Thompson Twins

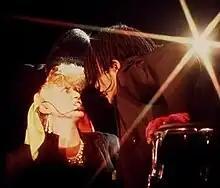
Alannah Currie (left) and Joe Leeway (right), performing in 1984

Bailey commented on the band's reduction to a trio in a 1983 interview: "When we reformed the band, we were making a statement. We weren't going to be a rock 'n' roll band, we weren't going to have a guitar. We were going to move on. You know, Lou Reed said whenever he played live he ended up going back to heroin music. There are old associations, associations we don't want because they don't reflect the way we feel today. ... Right now, technology is what's important, and that's what our music tries to reflect."